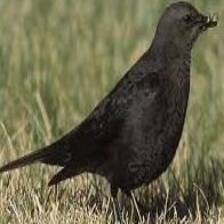
Species: BREWERS BLACKBIRD
Scientific name: EUPHAGUS CYANOCEPHALUS